Armillaria root rot

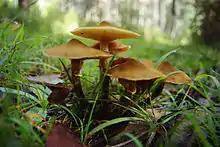
"Armillaria luteobubalina", widespread in Australia, is a primary cause of "Eucalyptus" tree death and forest dieback resulting from Armillaria root rot.

Armillaria root rot is a fungal root rot caused by several different members of the genus "Armillaria". The symptoms are variable depending on the host infected, ranging from stunted leaves to chlorotic needles and dieback of twigs and branches. However, all infected hosts display symptoms characteristic of being infected by a white rotting fungus. The most effective ways of management focus on limiting the spread of the fungus, planting resistant species, and removing infected material. This disease poses a threat to the lumber industry as well as affecting recreational areas.